Jōkamachi

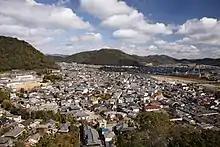
The city of Tatsuno is a castle town.

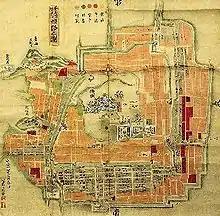
An old map of the castle town surrounding Himeji Castle

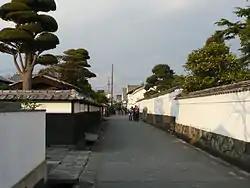
A well-preserved castle town district in Hagi, Yamaguchi

The origins of "jōkamachi" dates back to the Kamakura period, but it was not until the 1570s in the Sengoku period that the "jōkamachi" predominated other types of town.